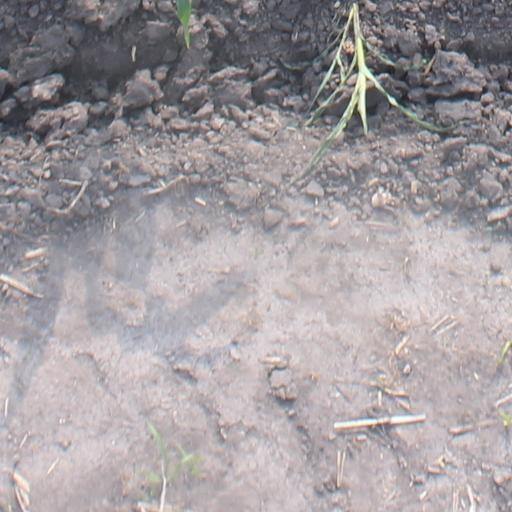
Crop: maize; corn